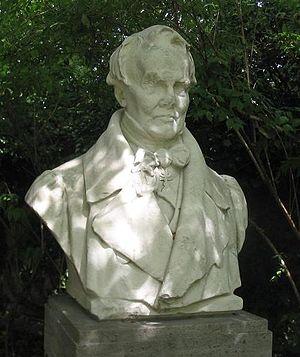
L'allée de la Victoire était une artère berlinoise prestigieuse, disparue peu après la Seconde Guerre mondiale. Conçue et financée par le Kaiser Guillaume II comme allée d'agrément du Großer Tiergarten, elle voit sa construction s'échelonner entre 1895 et 1901.